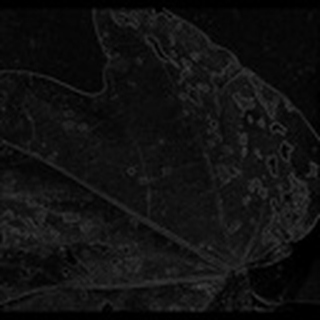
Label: cotton_target_spot